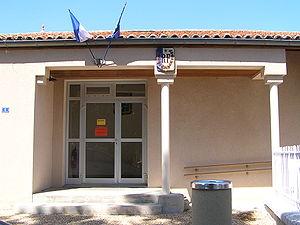
mairie de Houlette
Houlette est une commune du Sud-Ouest de la France située dans le département de la Charente.